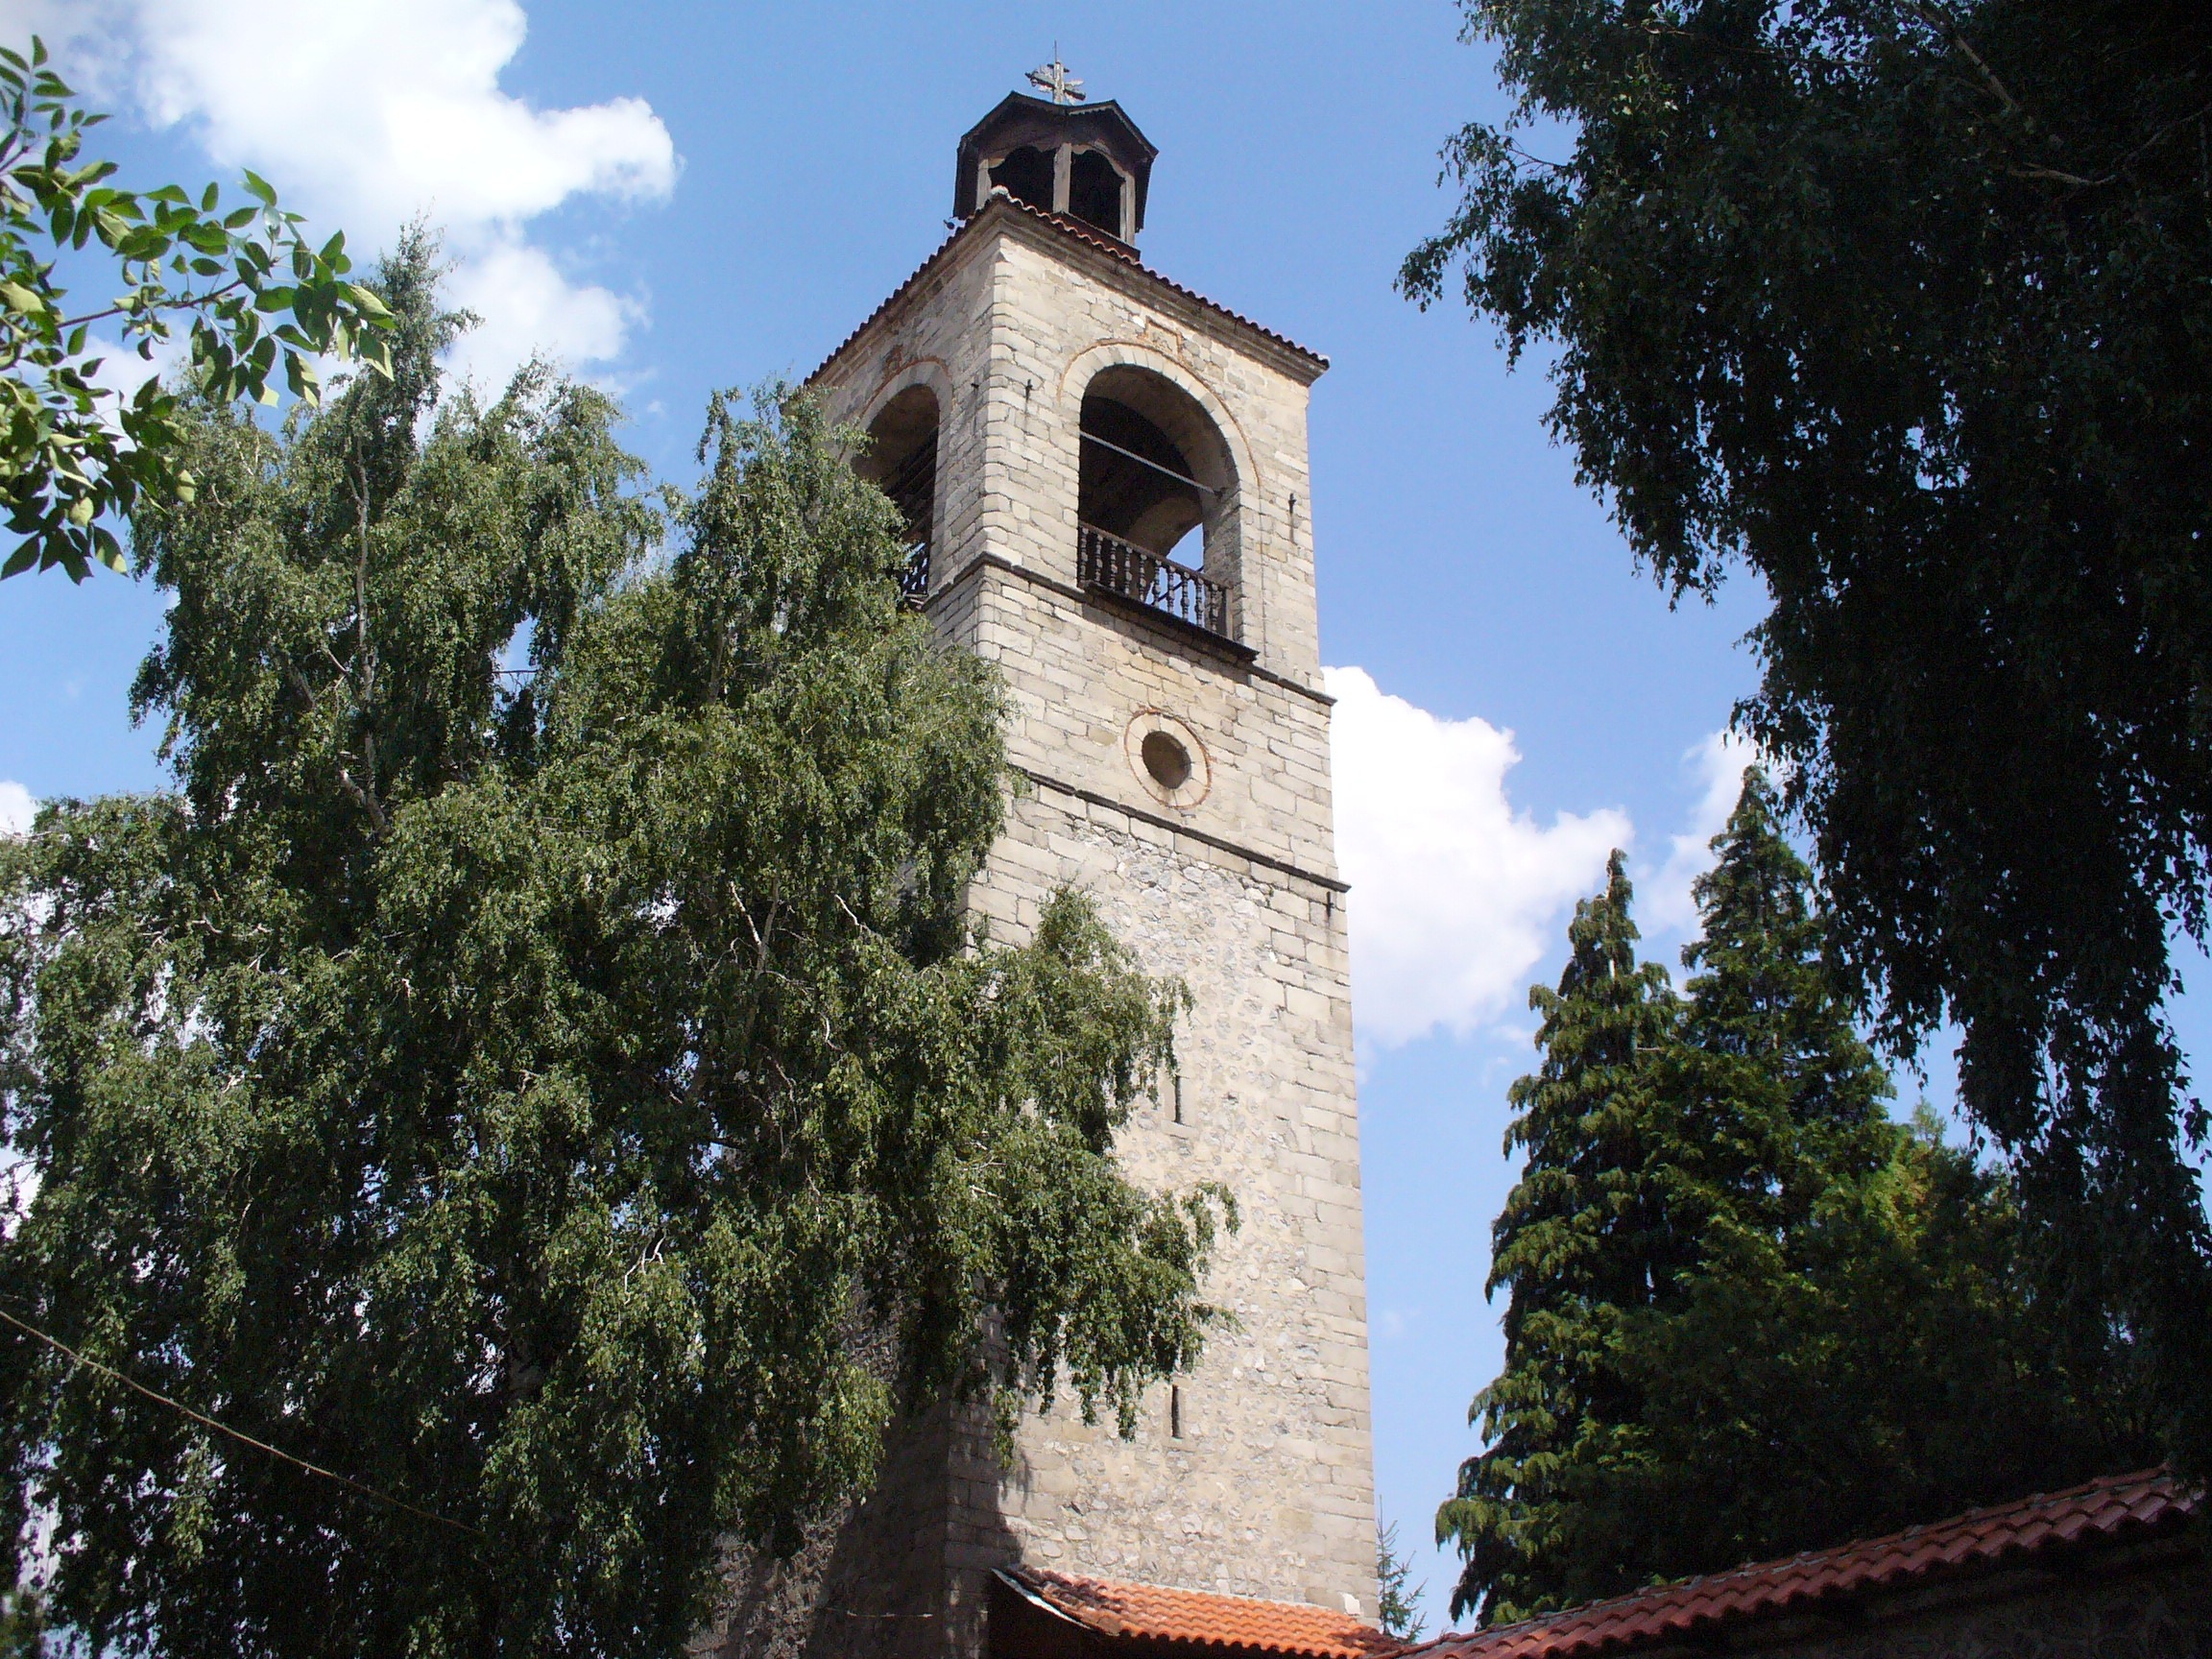
tree, architecture, structure, building, chateau, construction, tower, religion, landmark, church, chapel, exterior, modern, place of worship, bell tower, religious, christ, engineering, design, steeple, monastery, shrine, architectural, architecture design, bansko